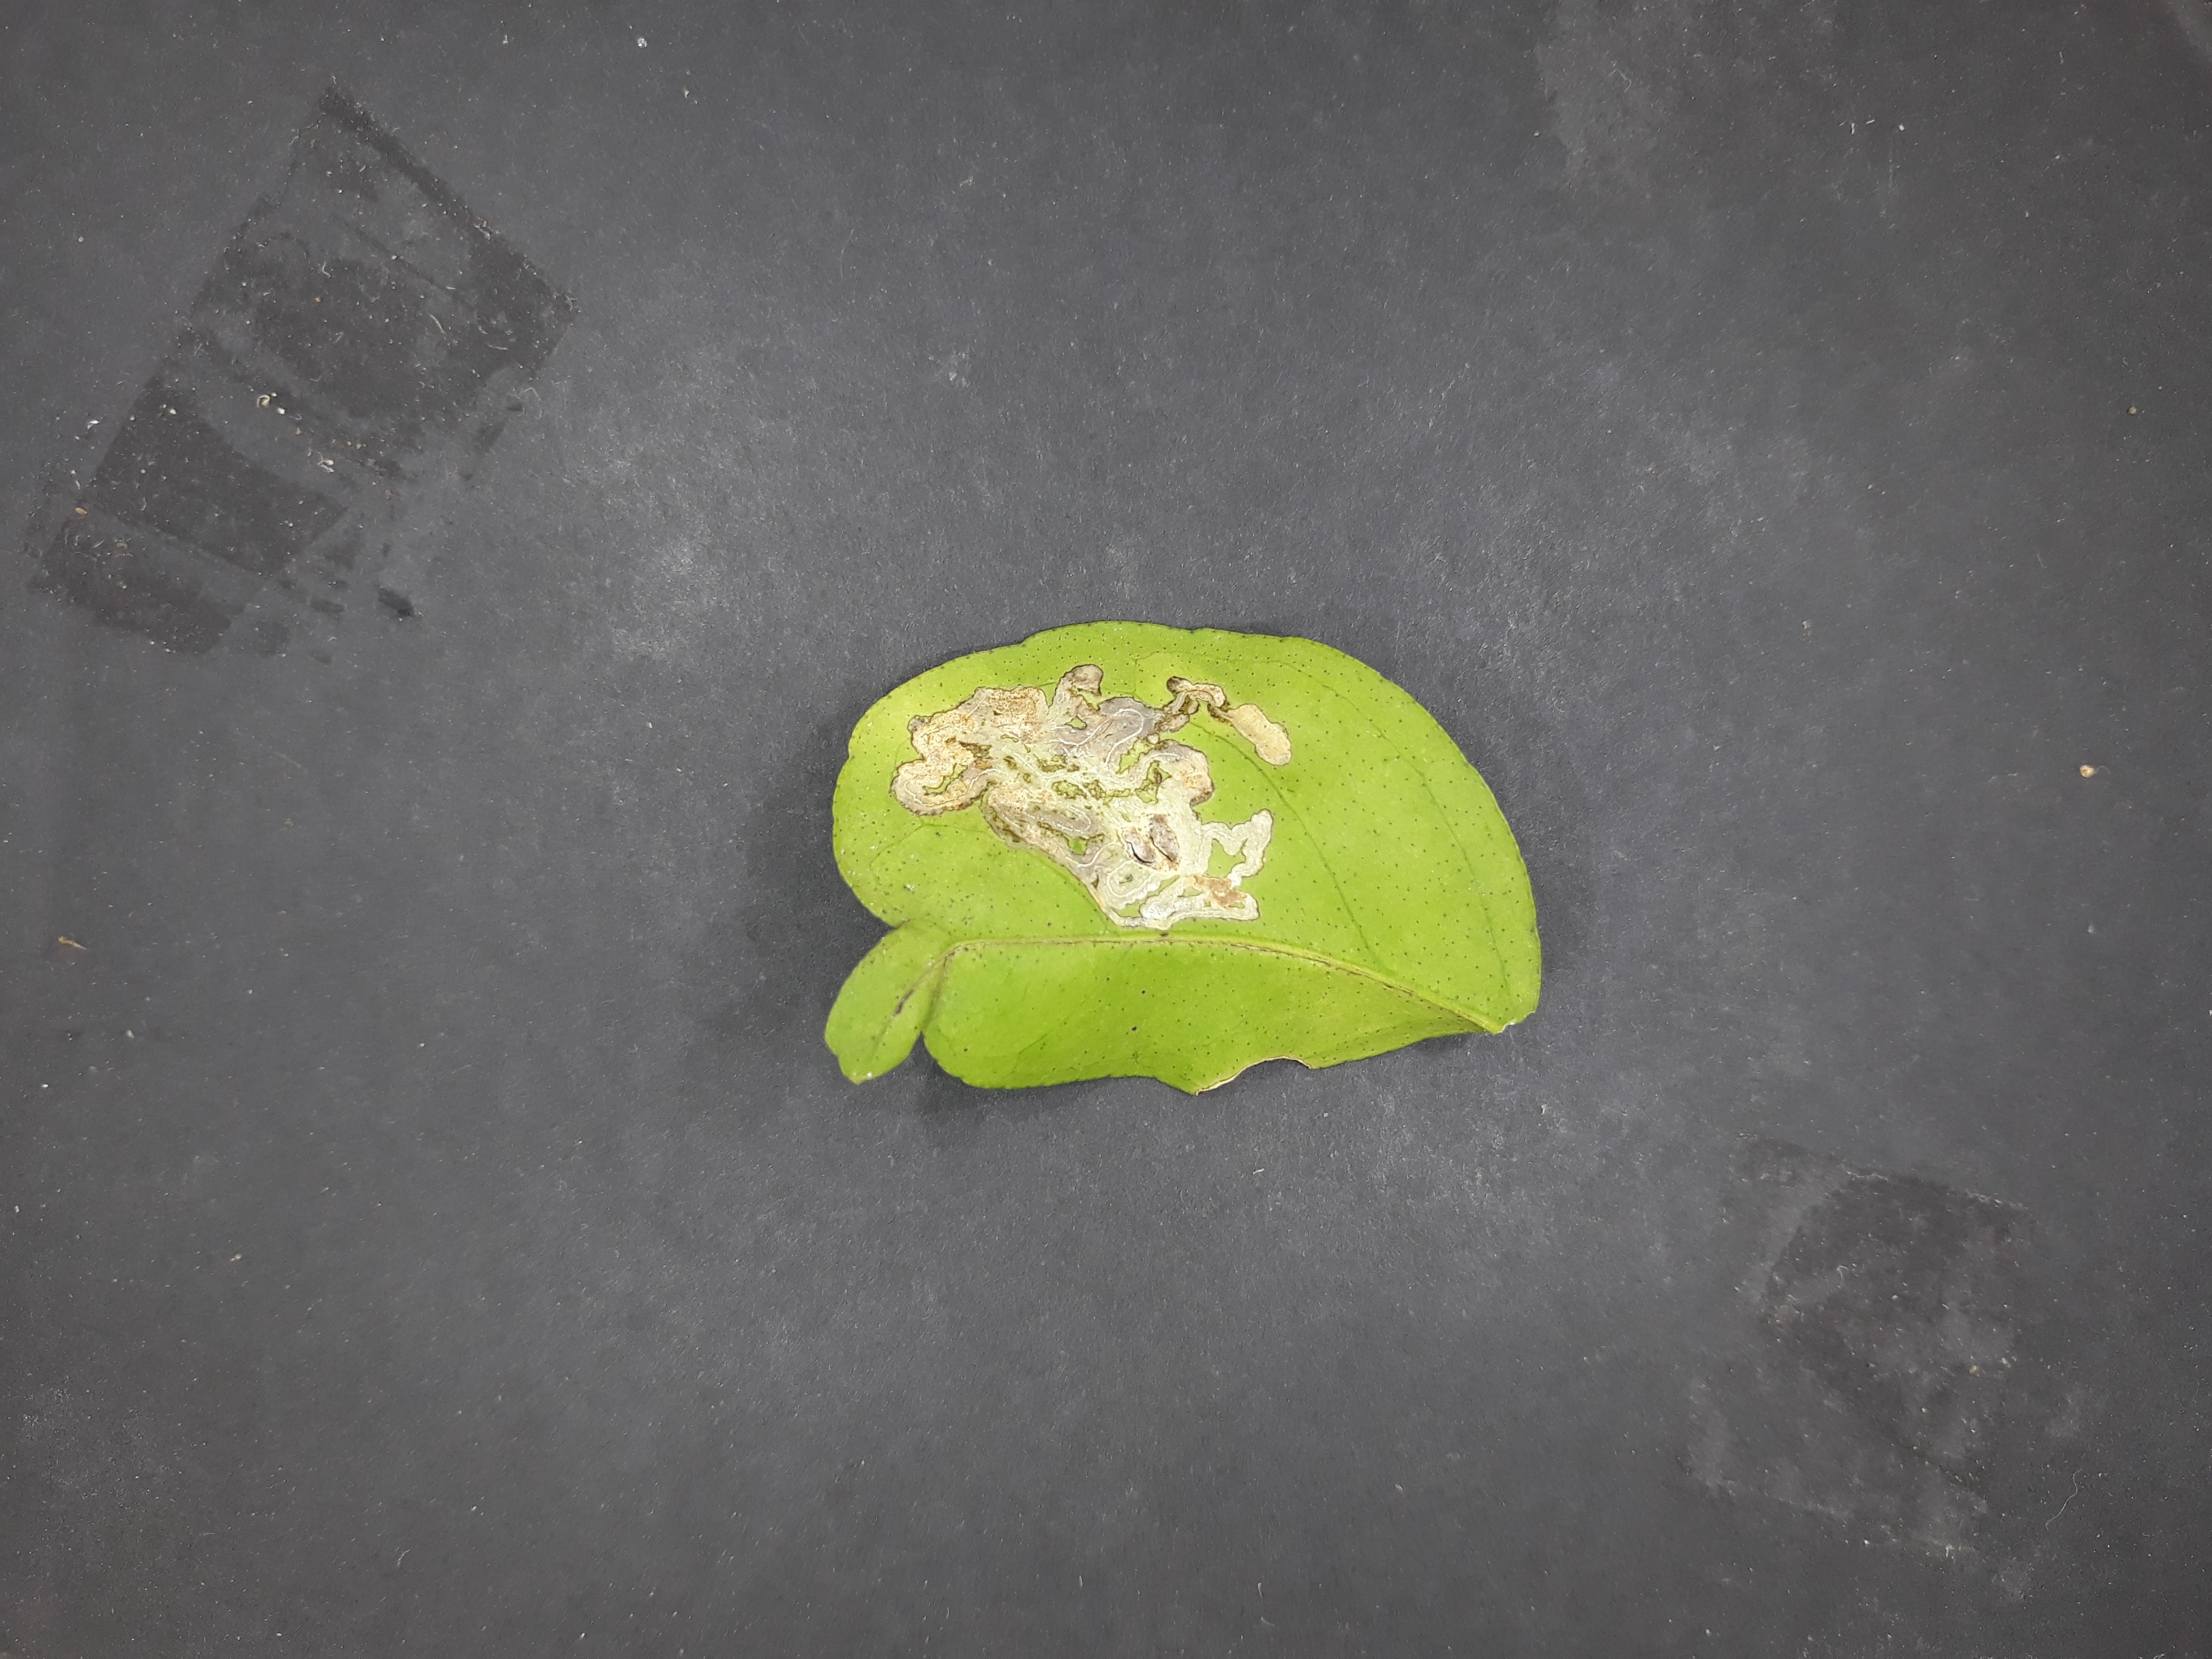
Label: Citrus_leafminer